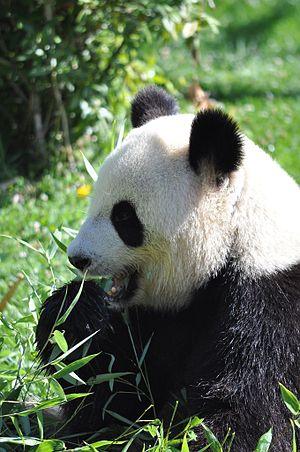
Panda au zoo de Beauval
Yuan Zi et Huan Huan sont des pandas géants résidant au ZooParc de Beauval depuis le 15 janvier 2012.